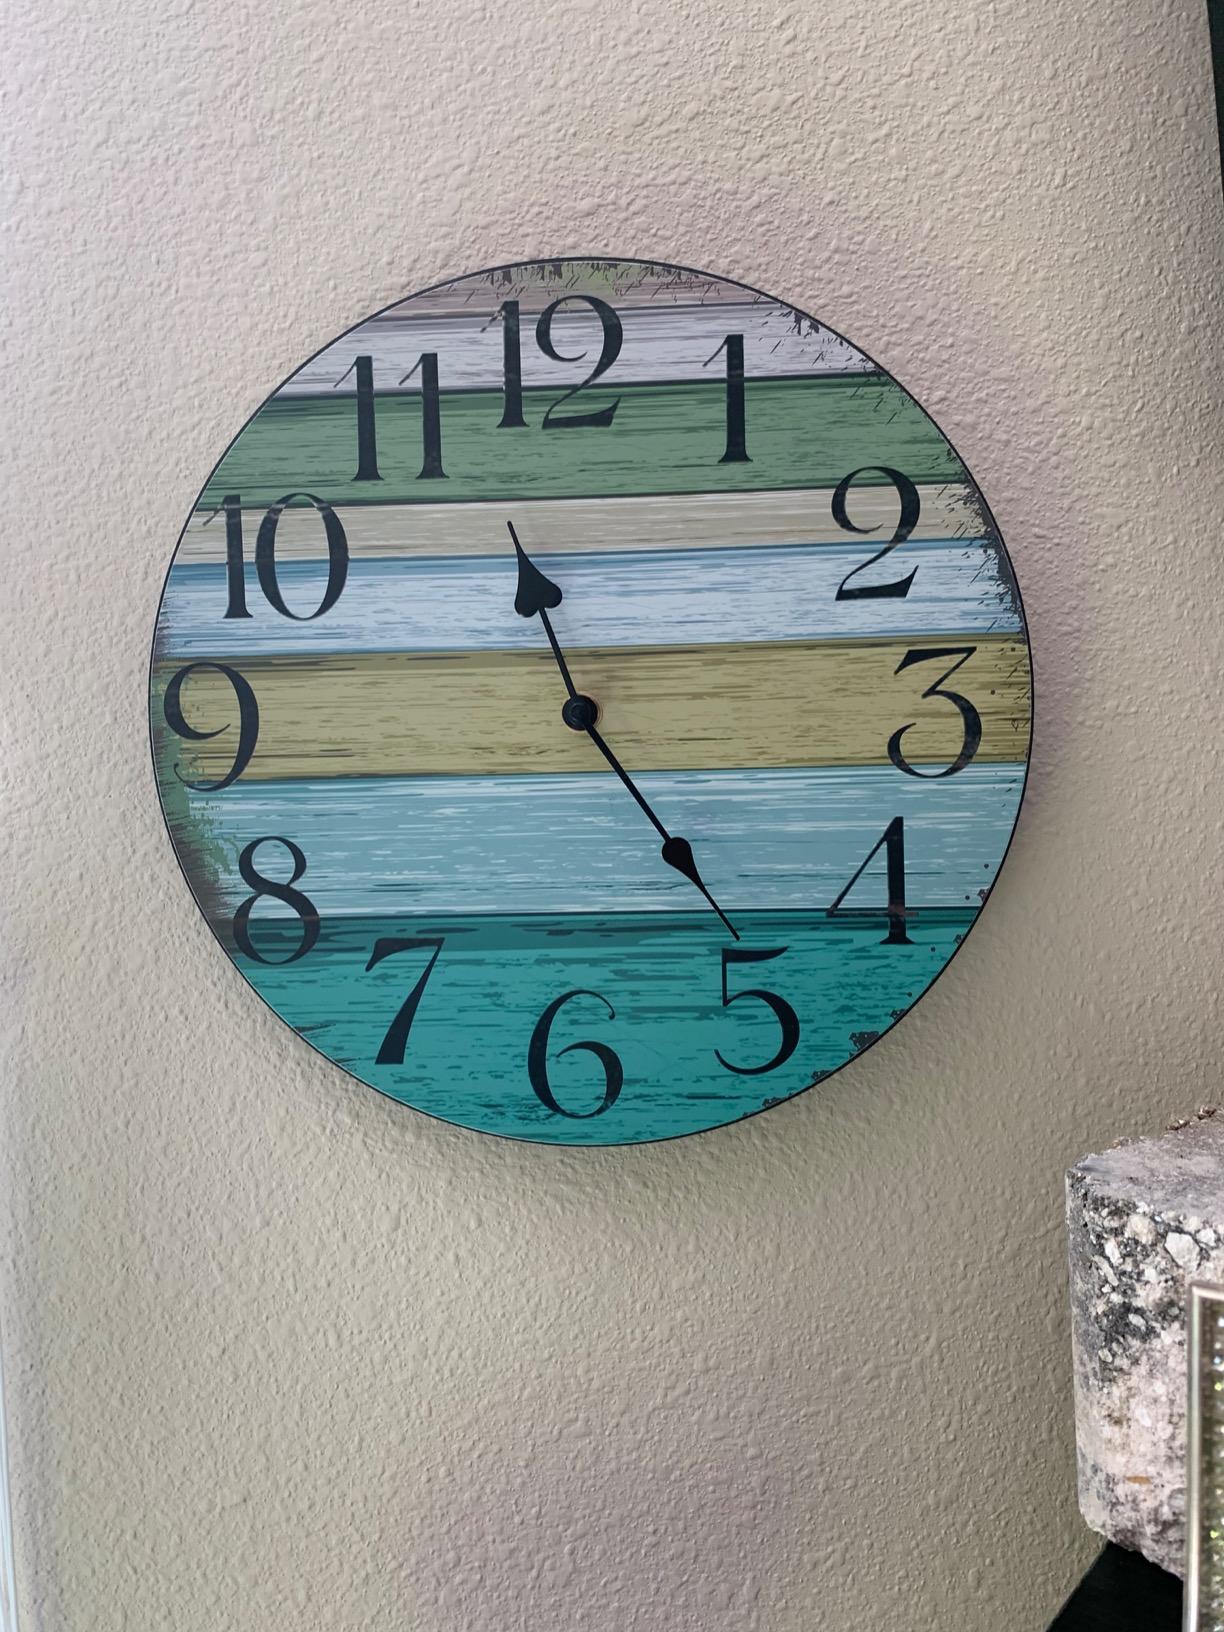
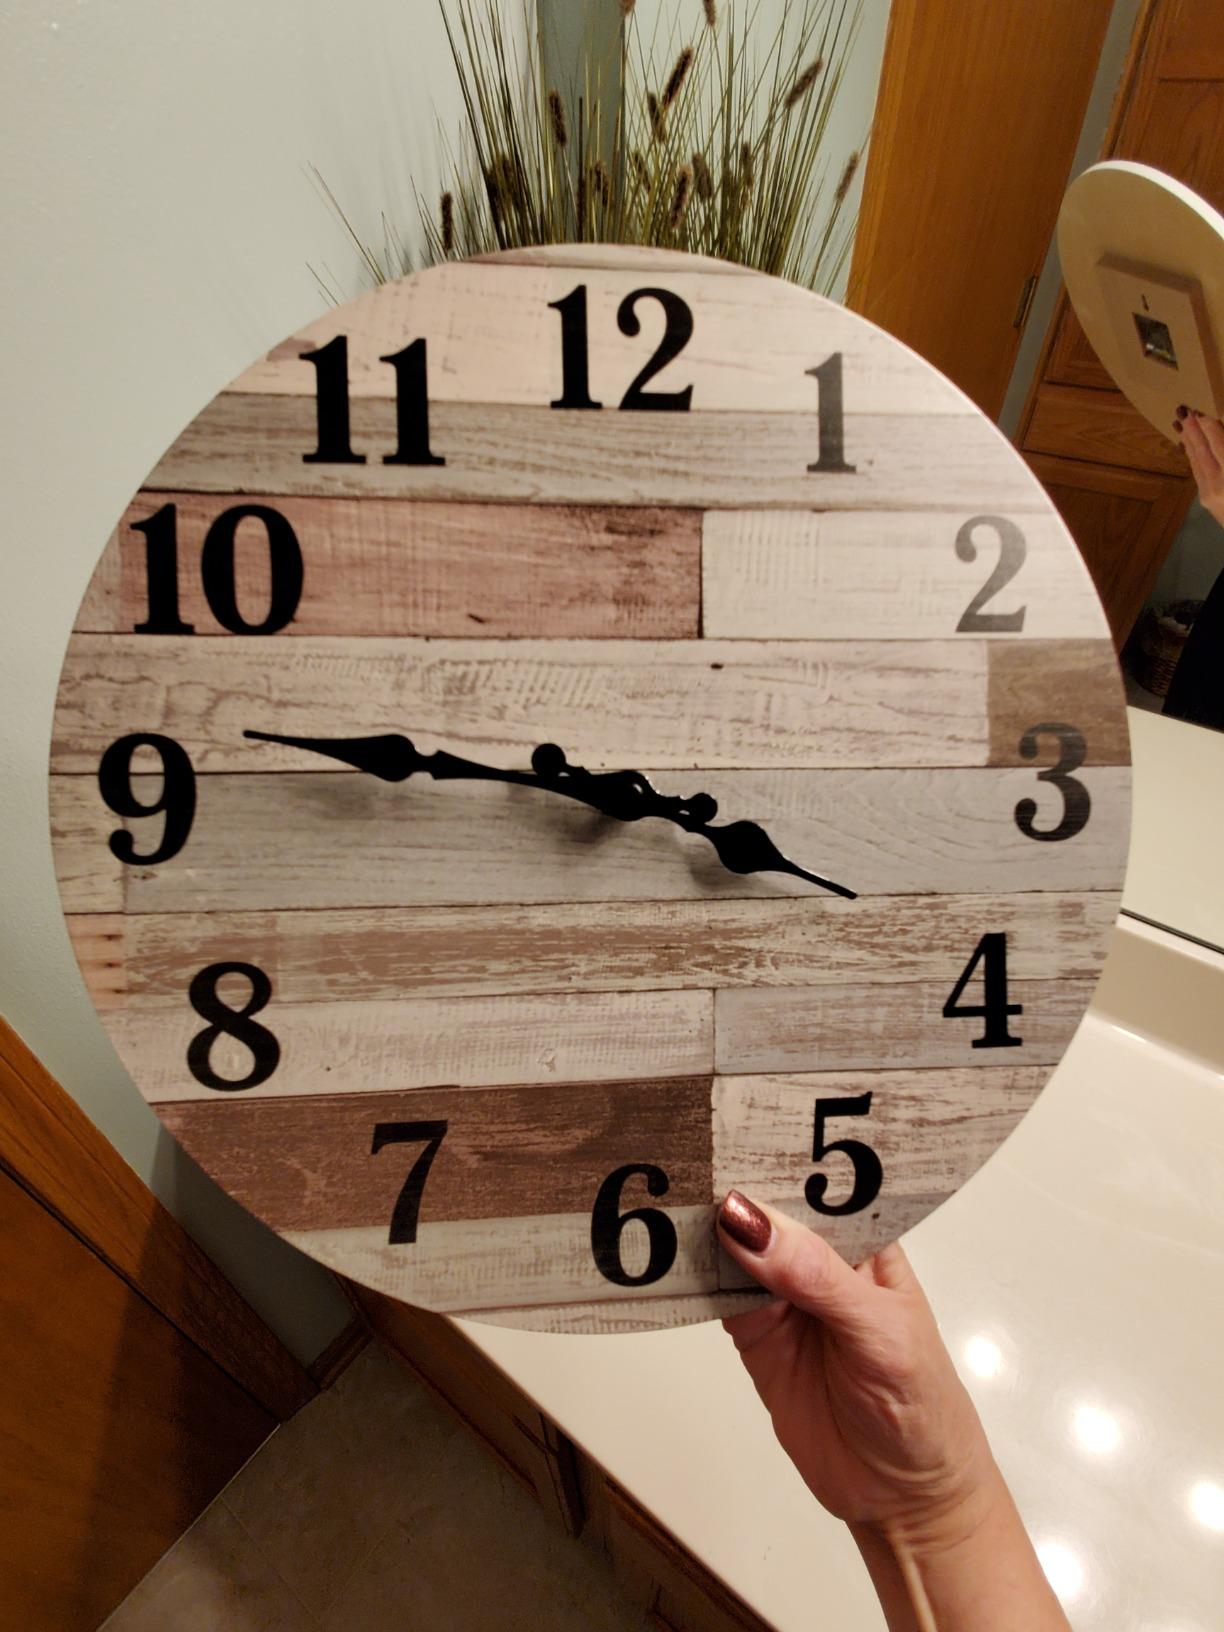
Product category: clock
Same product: no